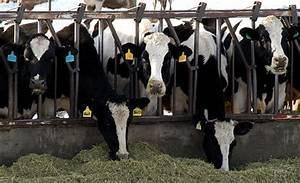
cow